Nupe people

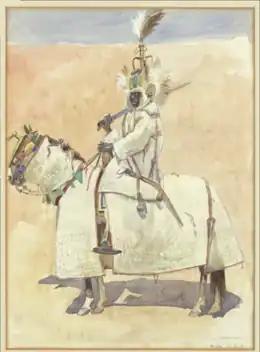
Nupe Cavarly

The Nupe (traditionally called the "Nufawa" by the Hausas and "Tapa" by the neighbouring Yoruba) are an ethnic group native to North Central Nigeria. They are the dominant ethnic group in Niger State and an important minority in Kwara State. The Nupe are also present in Kogi State and The Federal Capital Territory.